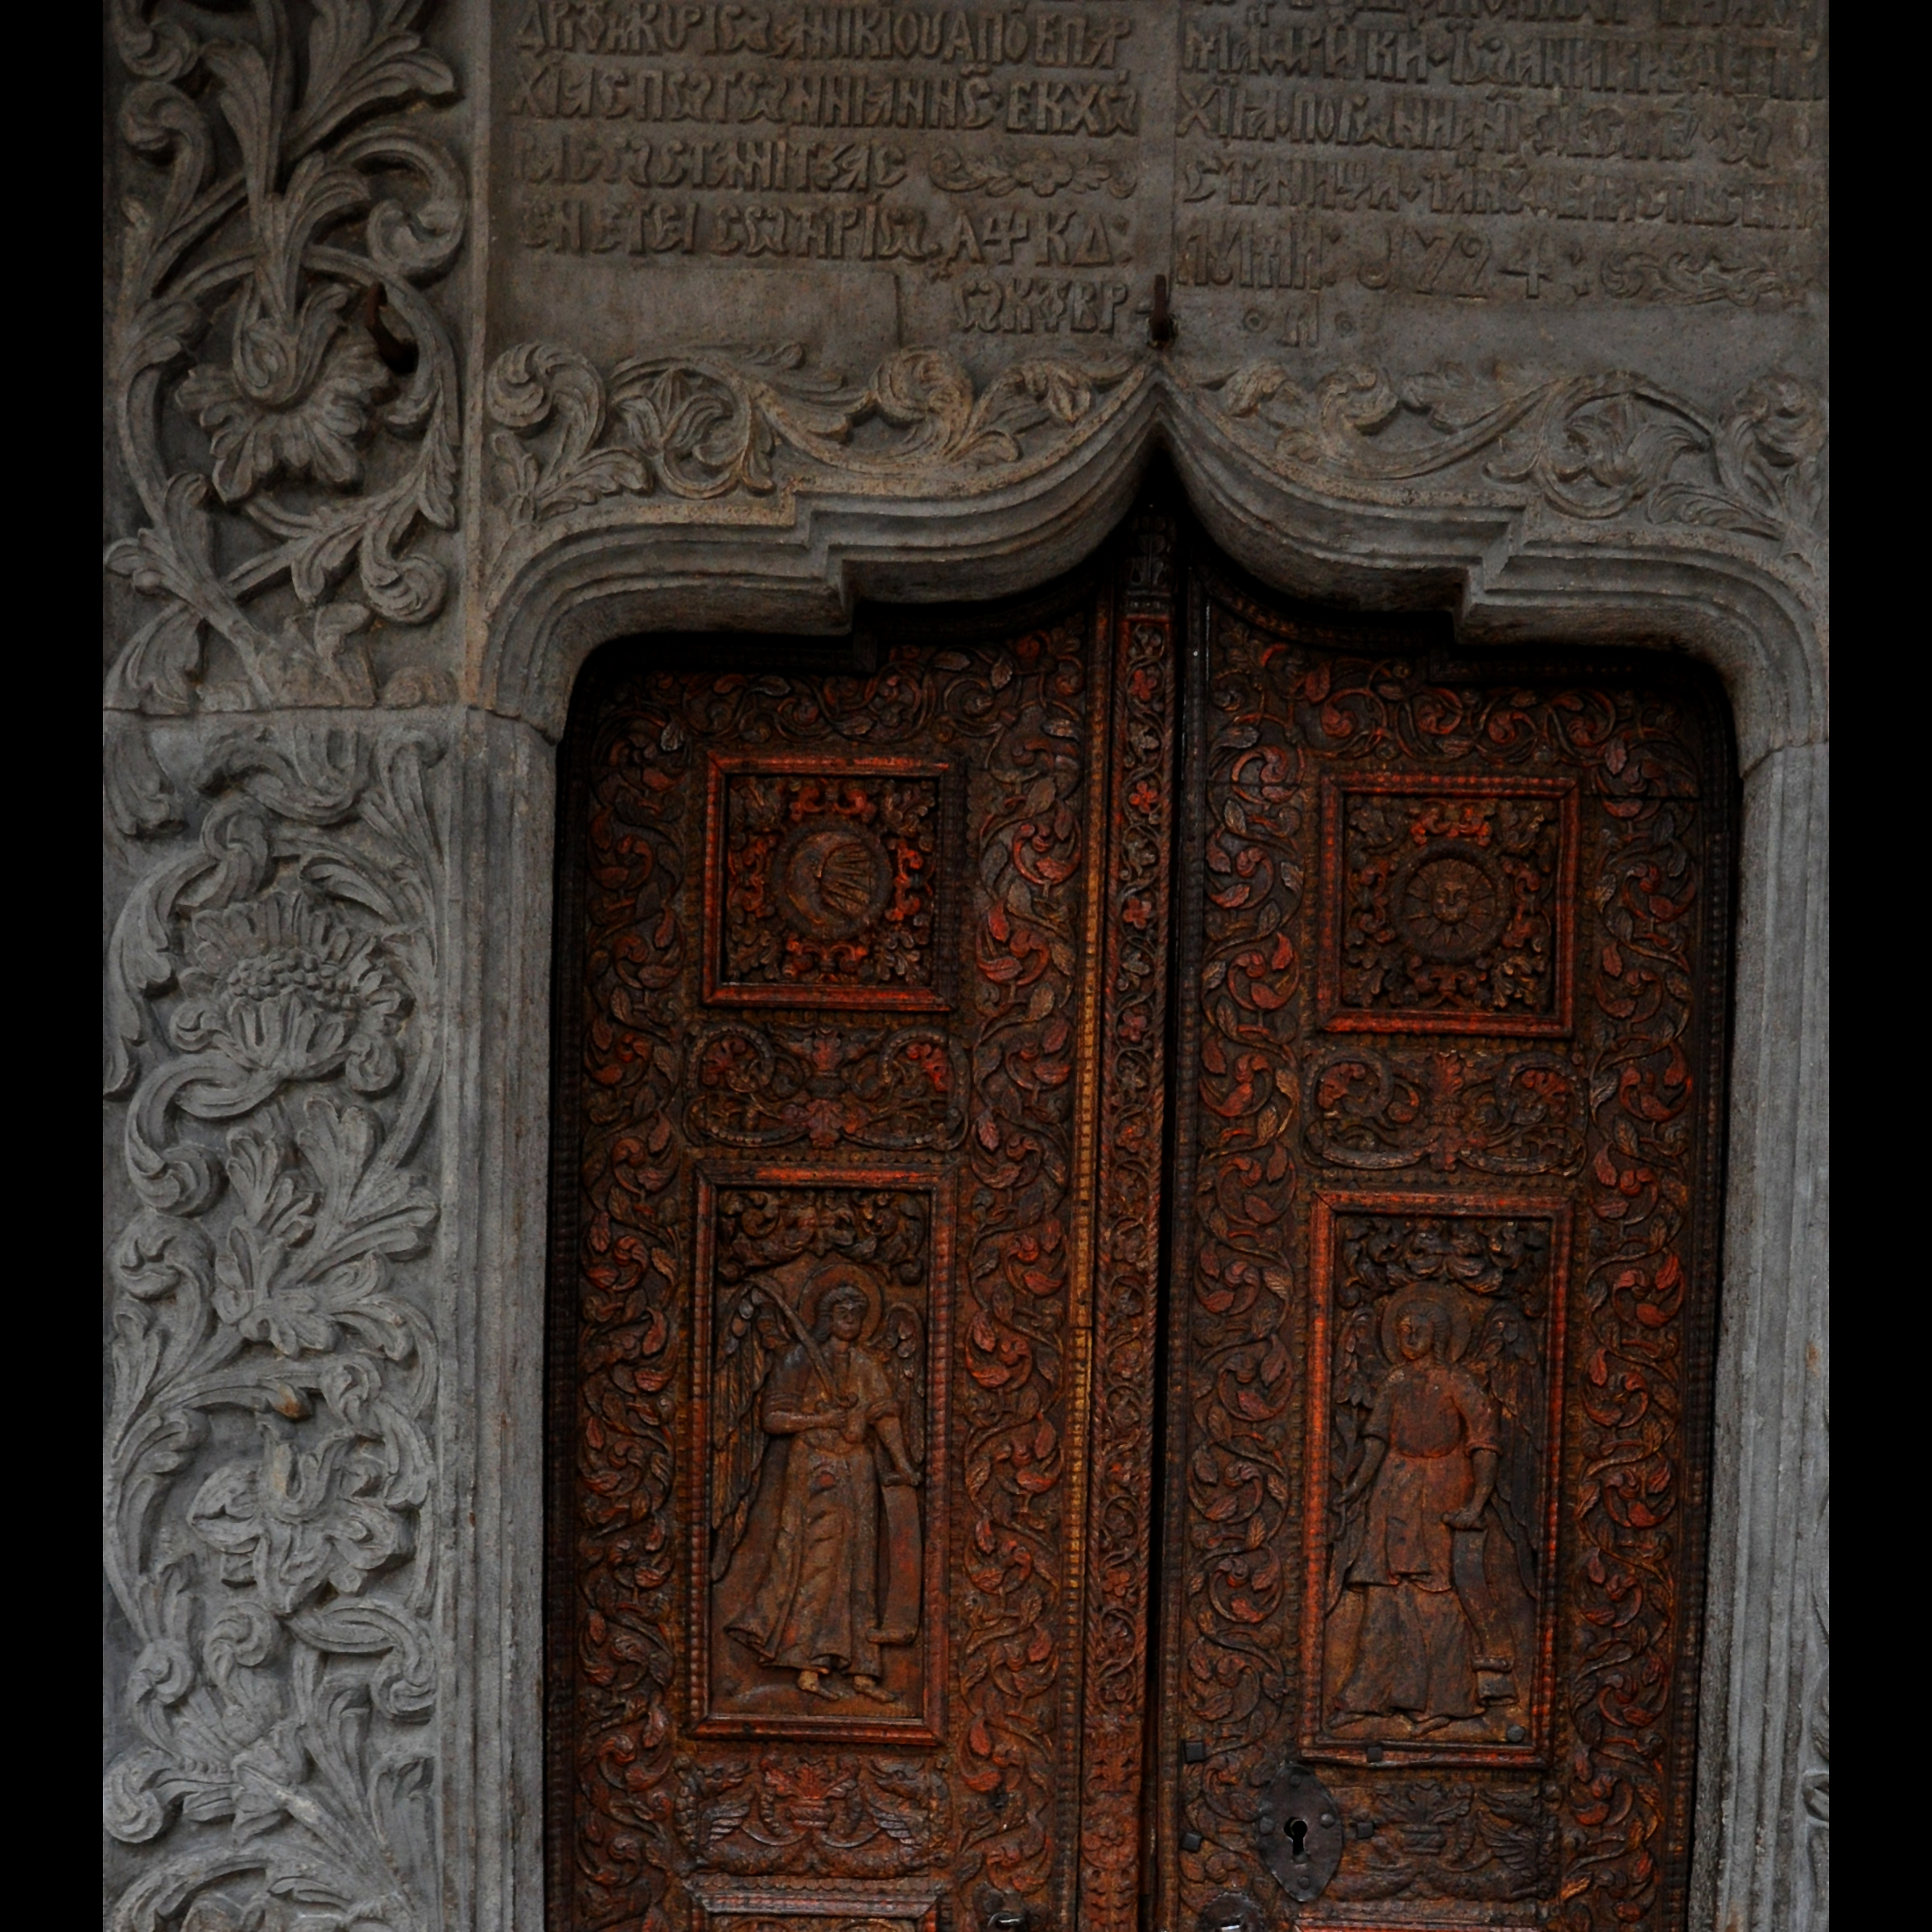
architecture, structure, wood, photography, building, photo, europe, arch, column, religion, church, christian, door, photos, religious, free, de, temple, monastery, symmetry, churches, fotografie, christianity, romana, arc, orthodox, eastern, carving, relief, romania, bucharest, convent, bor, biserica, arhitectura, orthodoxy, romanian, ortodoxa, ortodox, manastirea, manastire, ortodoxia, ortodoxie, ecclesiastical, bisericeasc, cladire, edificiu, bucuresti, centrulvechi, lipscani, stavro, stavropoleos, brancovenesc, 1724, stele, cre tinism, cre tin, flooring, stone carving, ancient history